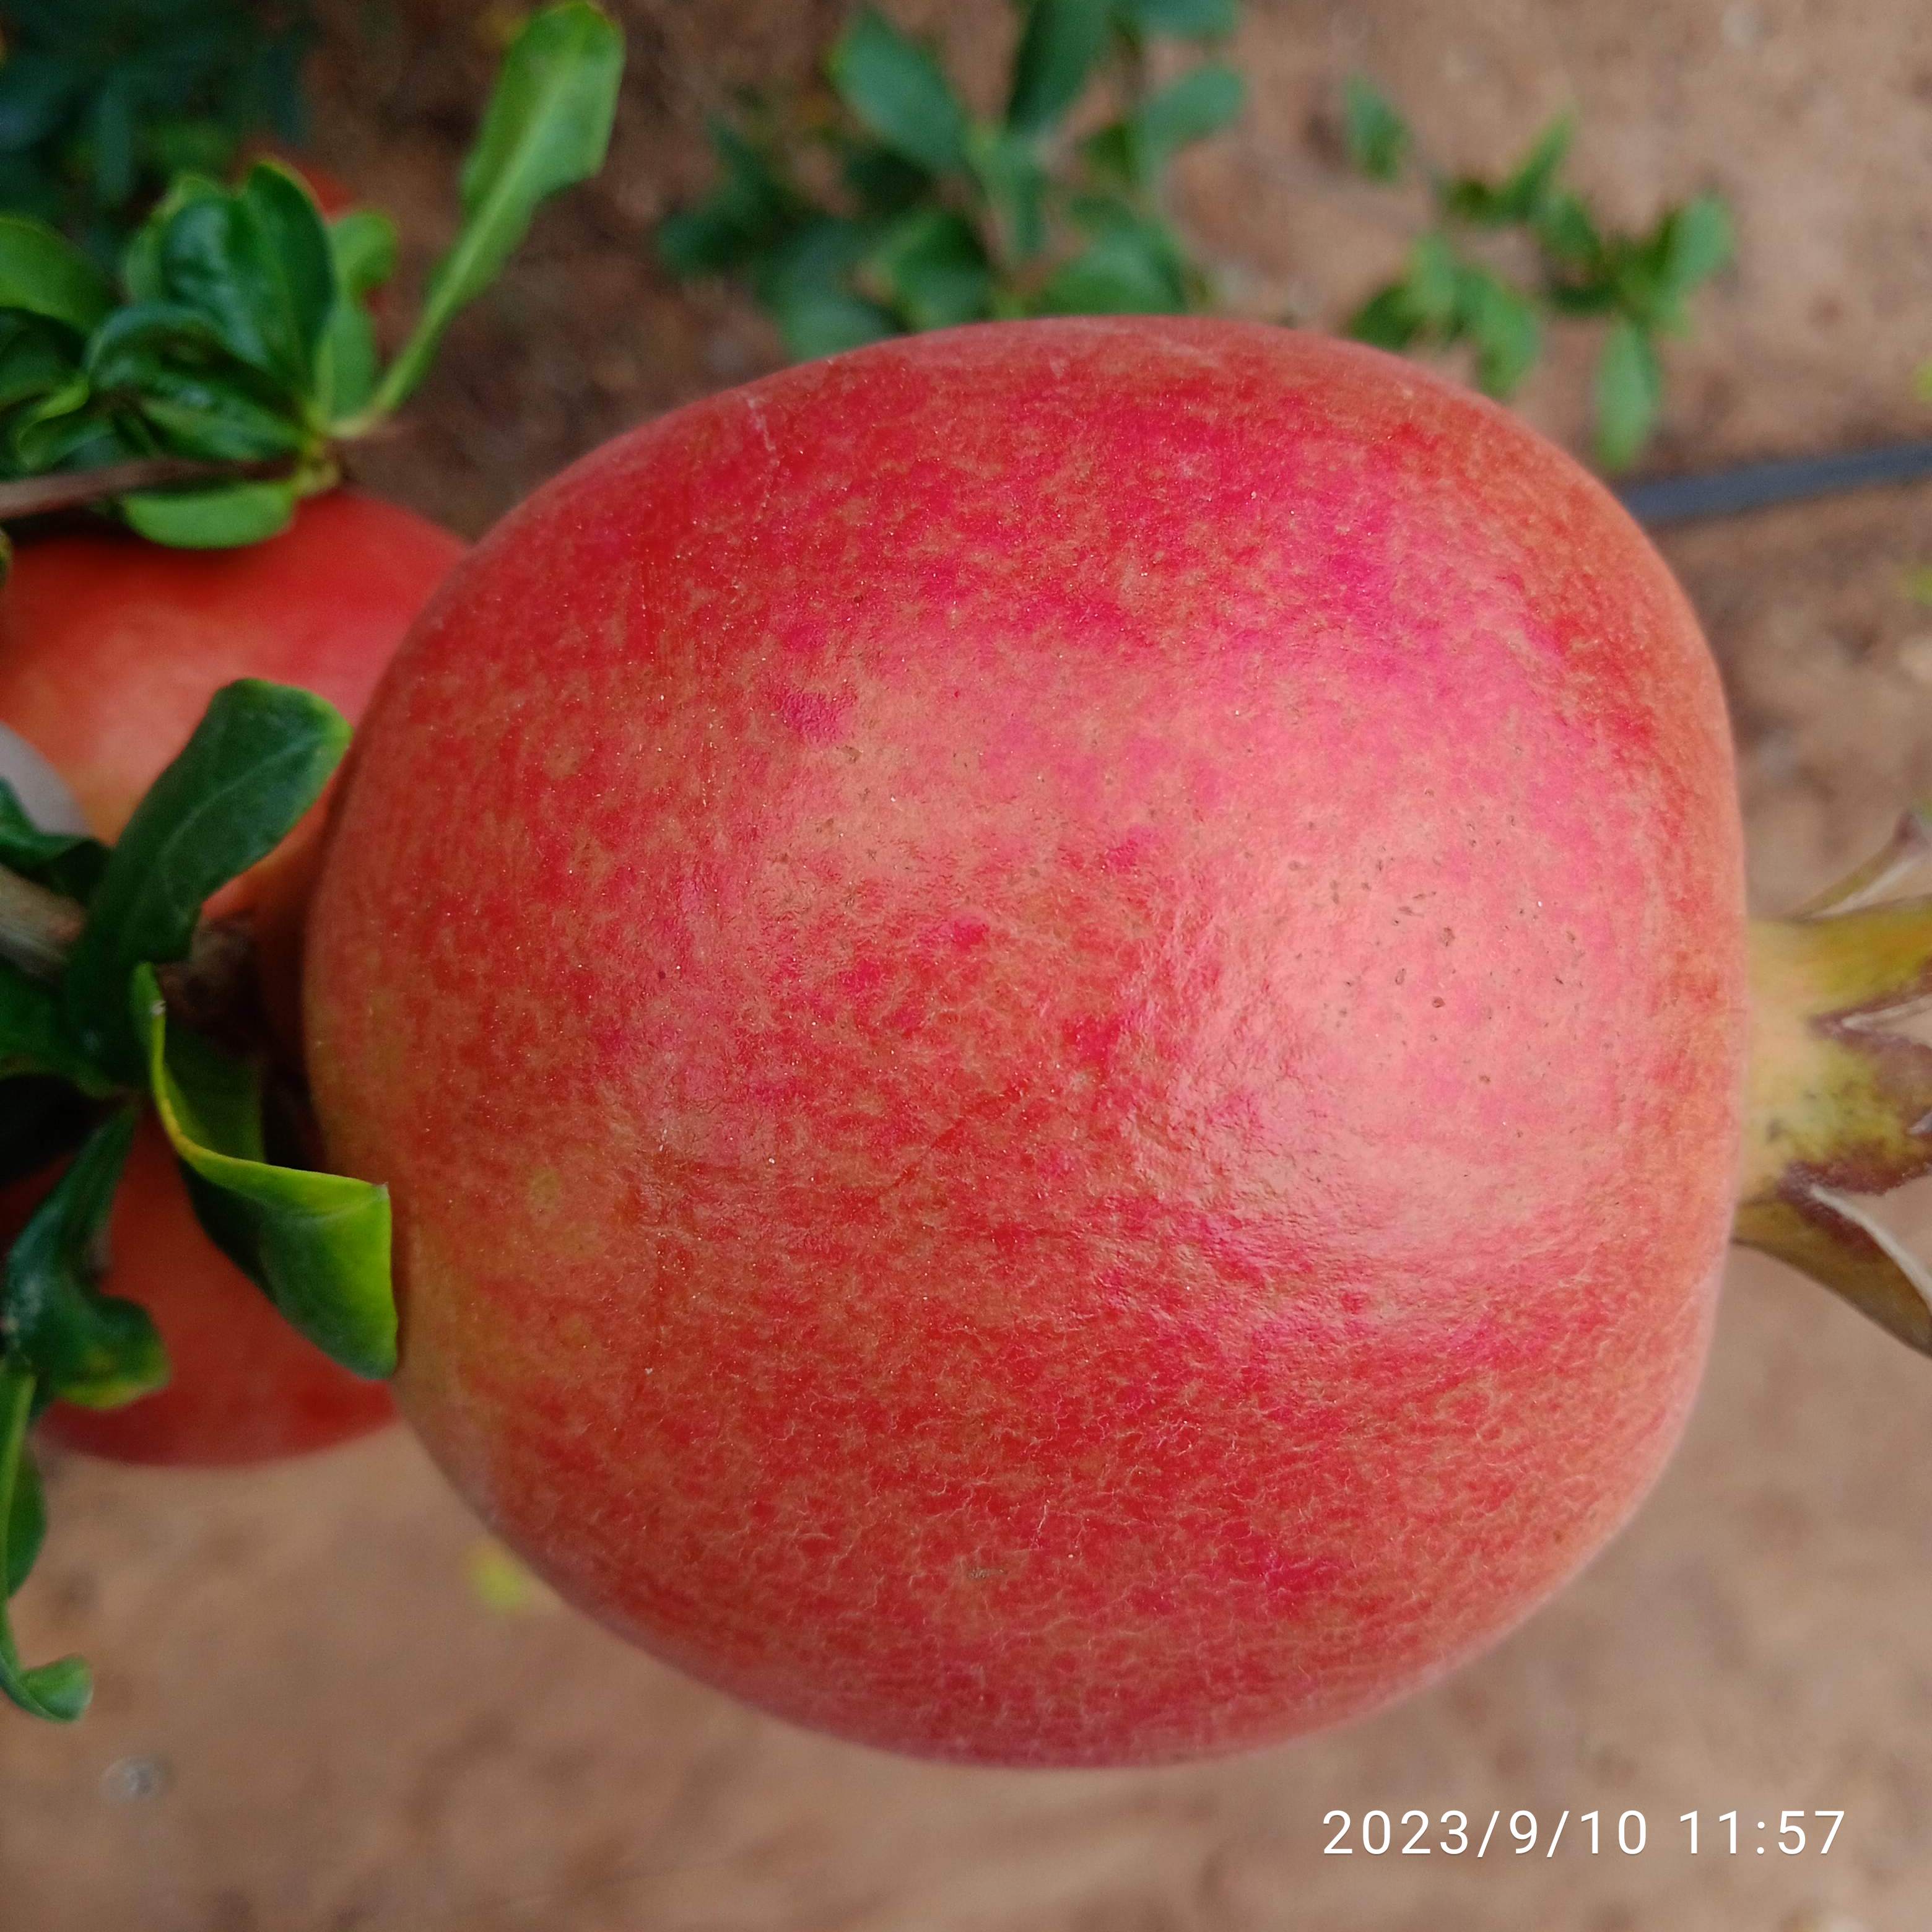
Label: Healthy